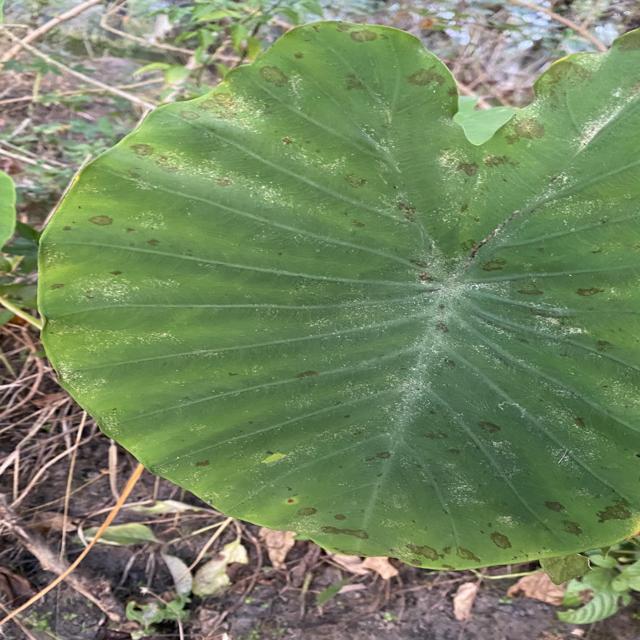
Label: Early_Blight